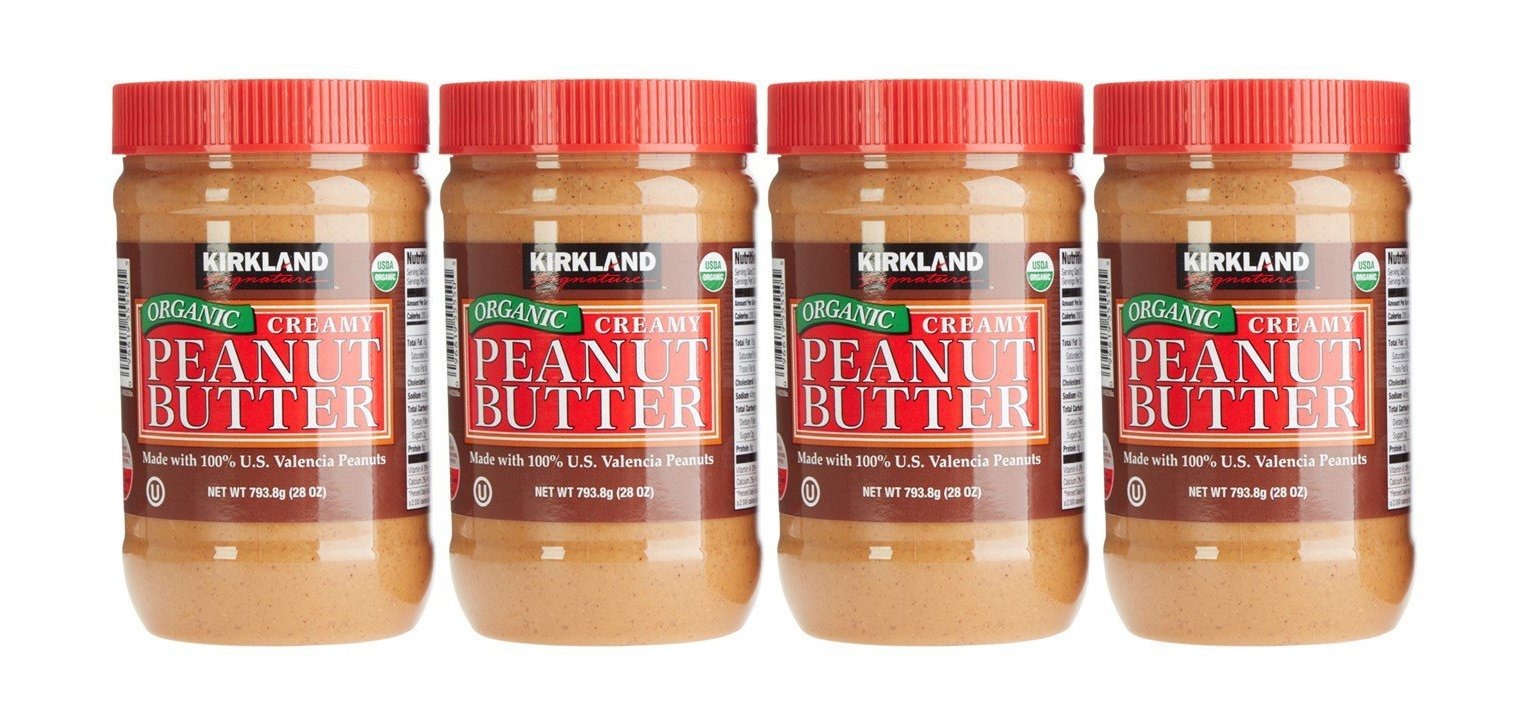
Item Name: Kirkland Signature Organic Peanut Butter, 28 oz, 2-count (2 Pack)
Bullet Point 1: Creamy
Bullet Point 2: Dry Roasted
Bullet Point 3: Sprinkled with Sea Salt
Bullet Point 4: USDA Organic
Bullet Point 5: Kosher
Product Description: Kirkland Signature Organic Peanut Butter, 28 oz, 2-count
Value: 112.0
Unit: Ounce

Price: 16.545